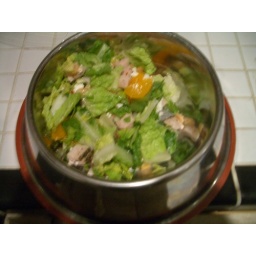
Karen's salad in dog bowl